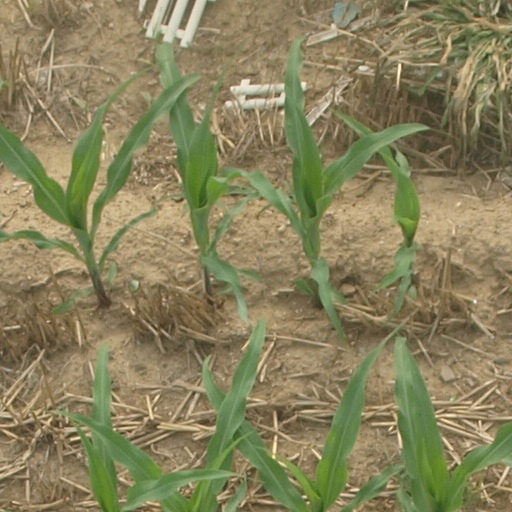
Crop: maize; corn